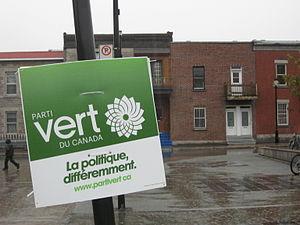
Affiche électorale du Parti Vert du Canada (en français), octobre 2008
Le Parti vert du Canada est un parti politique fédéral canadien. C'est un parti écologiste de gauche à centre gauche.